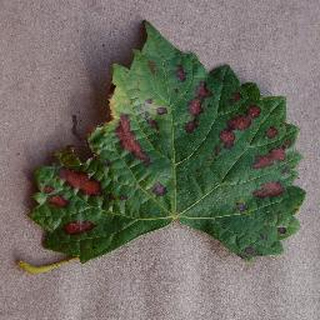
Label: grape_esca_black_measles